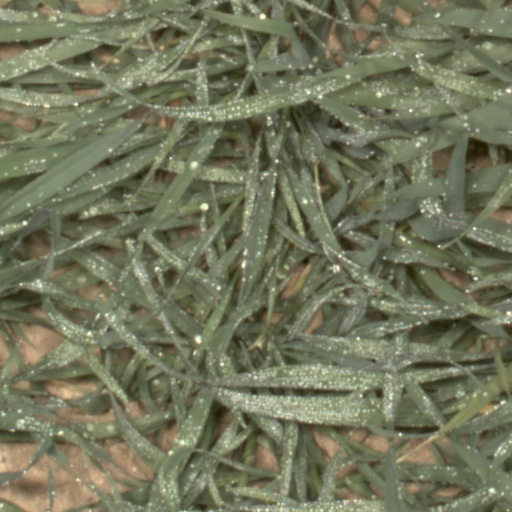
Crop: wheat